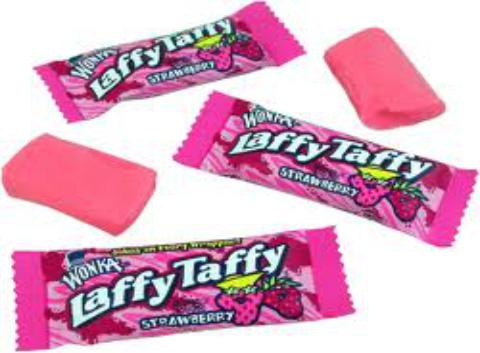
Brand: Laffy Taffy
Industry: Food